Golden Jubilee of Queen Victoria

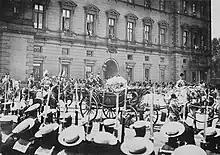
Queen Victoria leaving Buckingham Palace for Westminster Abbey, 21 June 1887

The first official Golden Jubilee celebrations were in the Indian Empire, and began in February to avoid the summer heat. Events took place across India on Jubilee Day, 16 February, orchestrated by the Viceroy, Lord Lytton, although his attempts to link the event with the perceived success of the British administration were mostly ignored by local rulers. A durbar in Bombay (now Mumbai) was attended by Prince Arthur, Duke of Connaught. Additionally, Victoria had a contingent of cavalry from the British Indian Army brought to London to be her personal escort, and engaged two Indian Muslims as waiters, one of whom was Abdul Karim. Invitations to the jubilee celebrations were extended to the rulers of the Indian Princely States, several of whom were willing to make the lengthy journey to London.